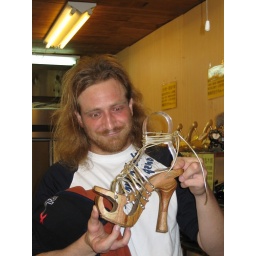
Alejandro inspects the local shoe fashions in Jiufen - famous for its wooden soled shoes.